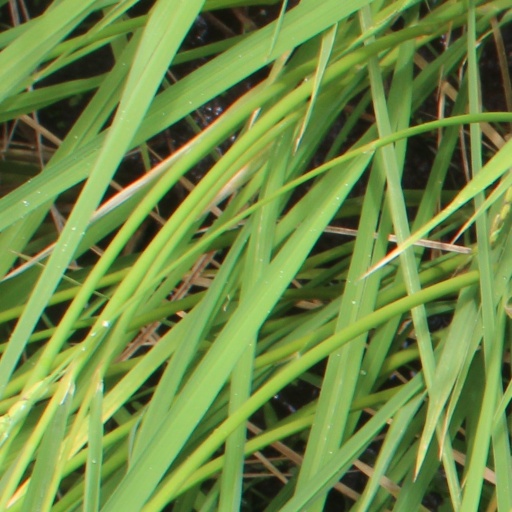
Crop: rice